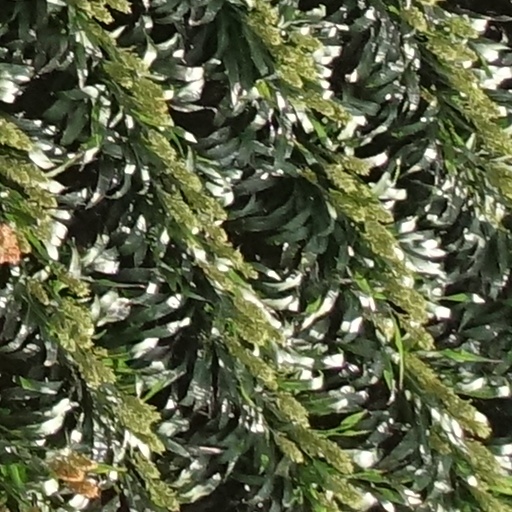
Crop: sorghum